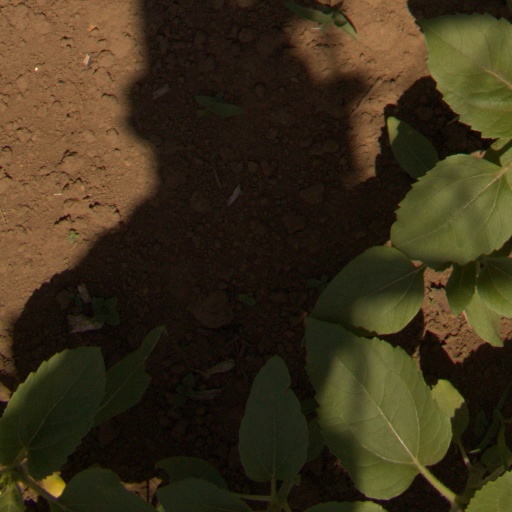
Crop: Jerusalem artichoke